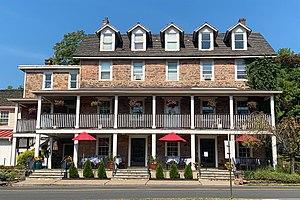
Alexandria Township est un township américain situé dans le comté de Hunterdon au New Jersey.